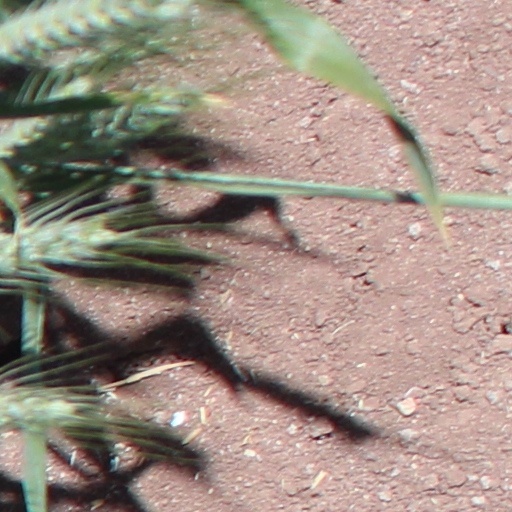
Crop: wheat